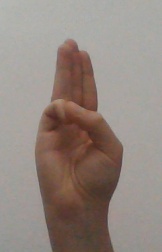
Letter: thaa